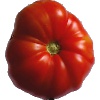
Label: Tomato 3